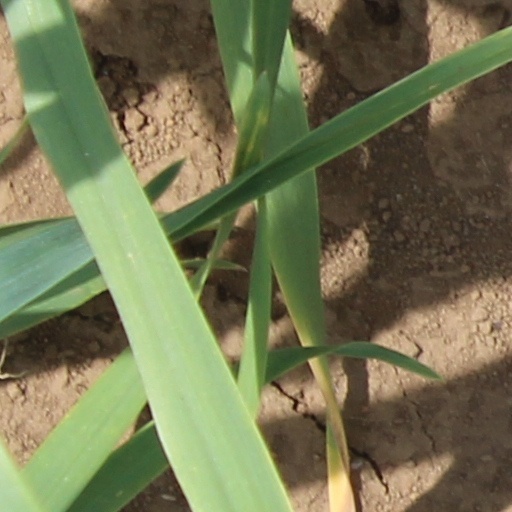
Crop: wheat